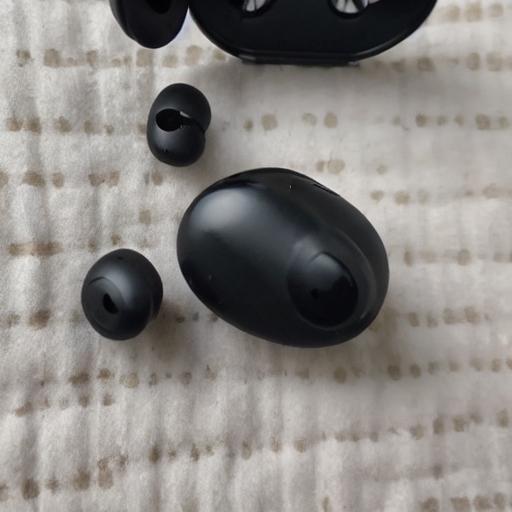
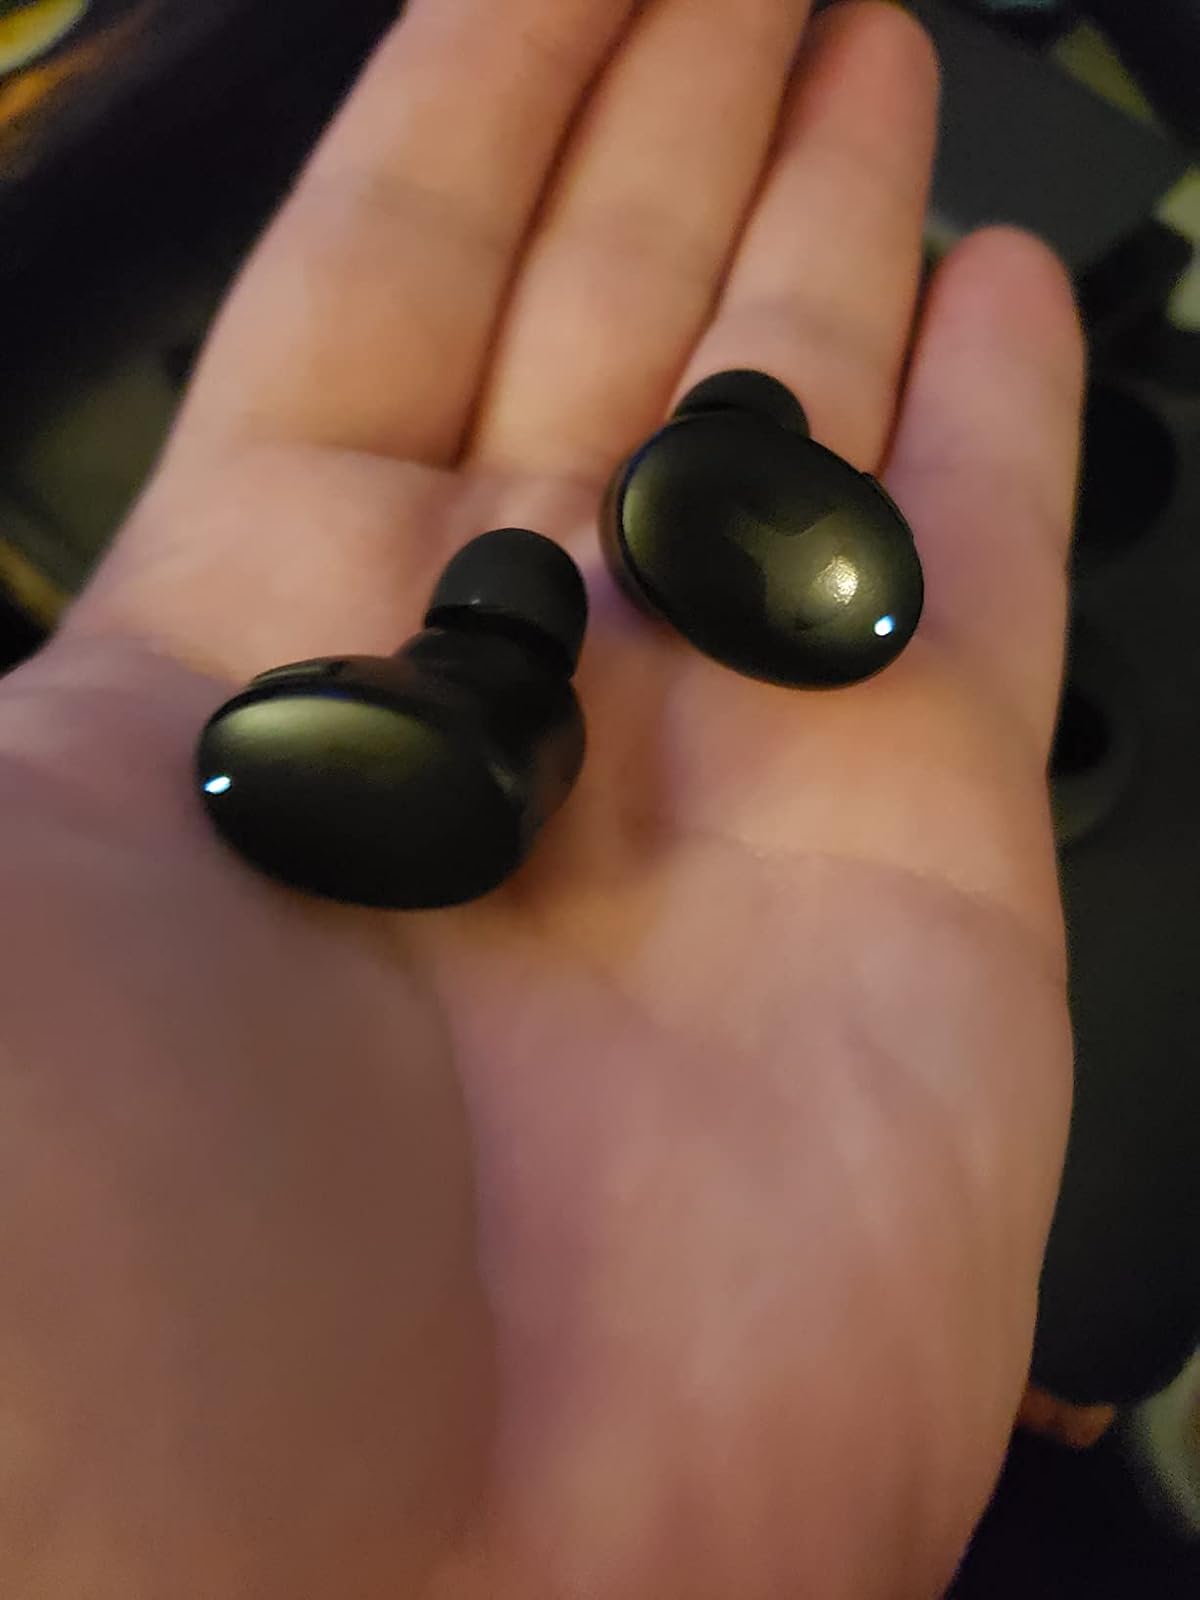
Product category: earbuds
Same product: no